Redwood National and State Parks

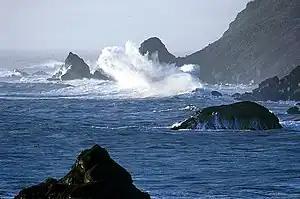
Coastal waters with various rocky masses protruding

The parks are located in the most seismically active area in the country. Frequent minor earthquakes in the park and offshore under the Pacific Ocean have resulted in shifting river channels, landslides, and erosion of seaside cliffs. The North American, Pacific, and Gorda Plates are tectonic plates that all meet at the Mendocino triple junction, about southwest of the parks. During the 1990s, more than nine magnitude 6.0 earthquakes occurred along this fault zone. More recently, a 6.4 magnitude quake in 2022 with a hypocenter off the coast caused two deaths. Visitors' centers closed but the parks remained open. The area is the most tsunami-prone in the continental US, and visitors to the seacoast are told to seek higher ground immediately after any significant earthquake. The parks' altitude ranges from below sea level up to at Rodgers Peak.